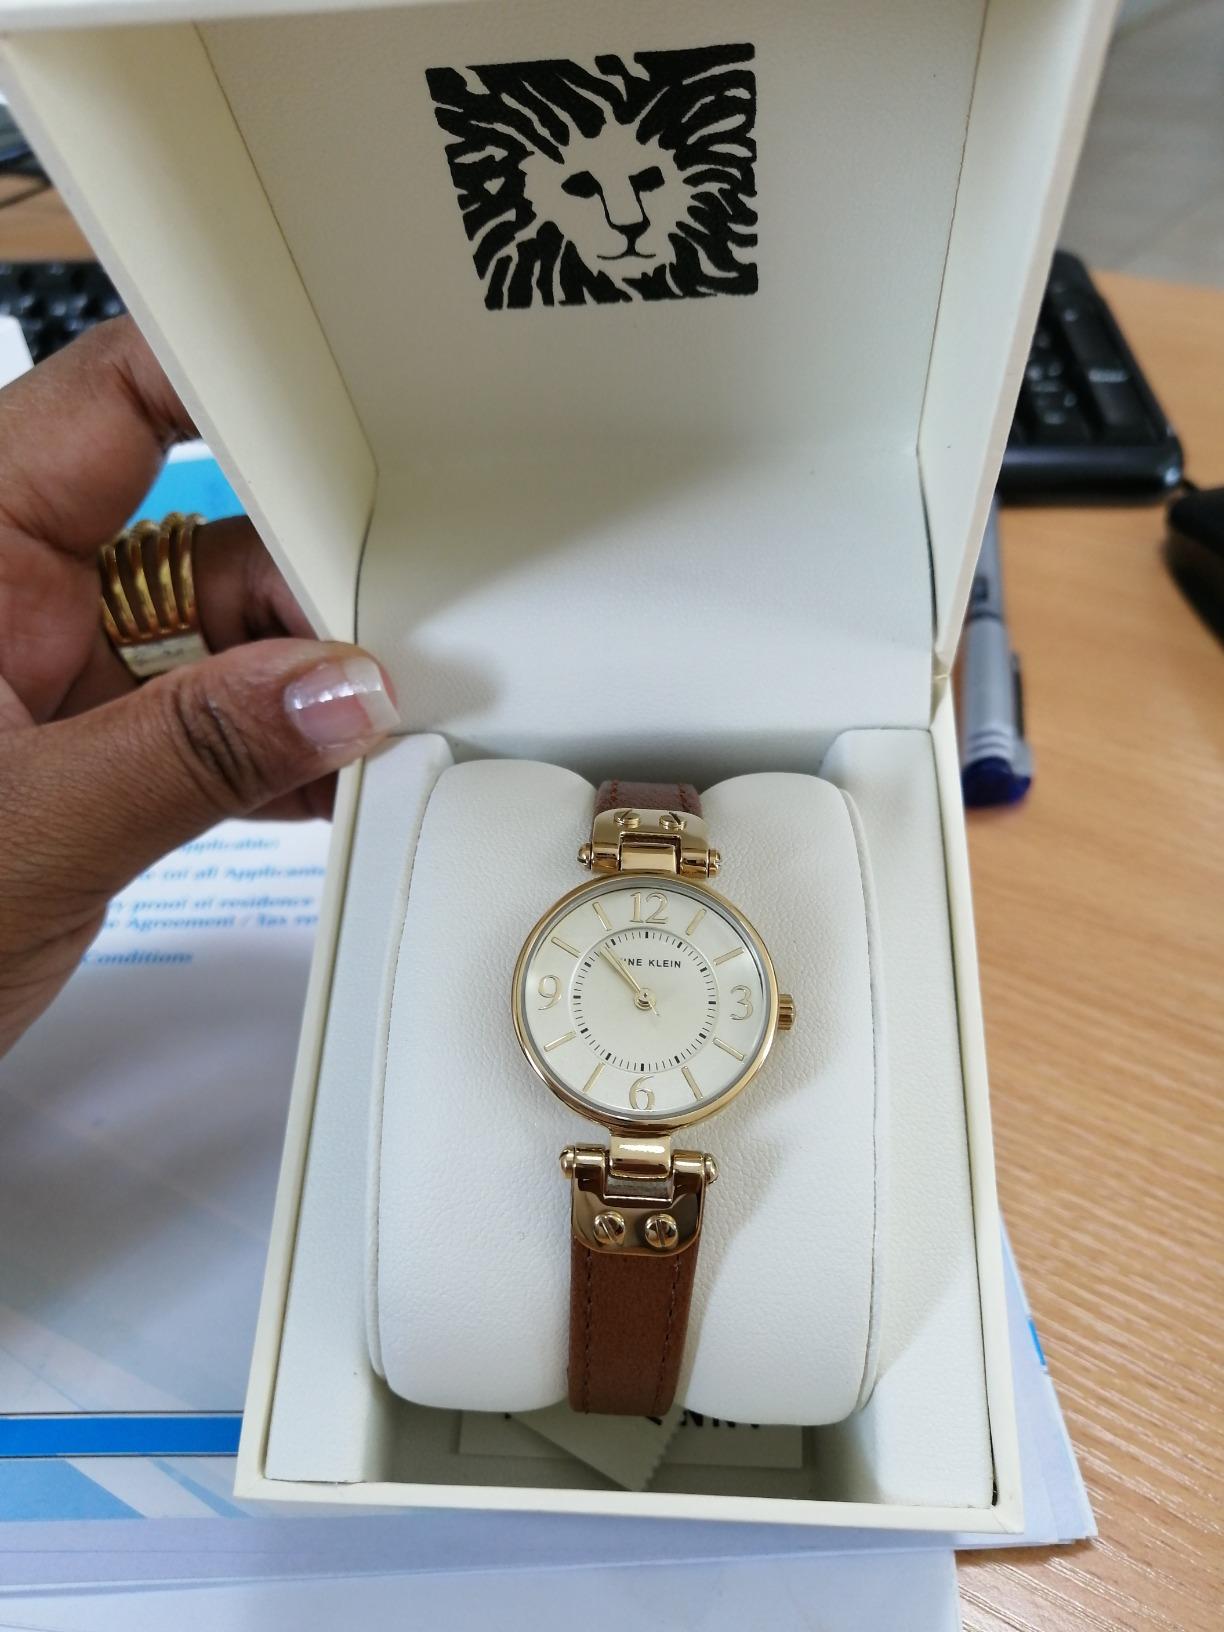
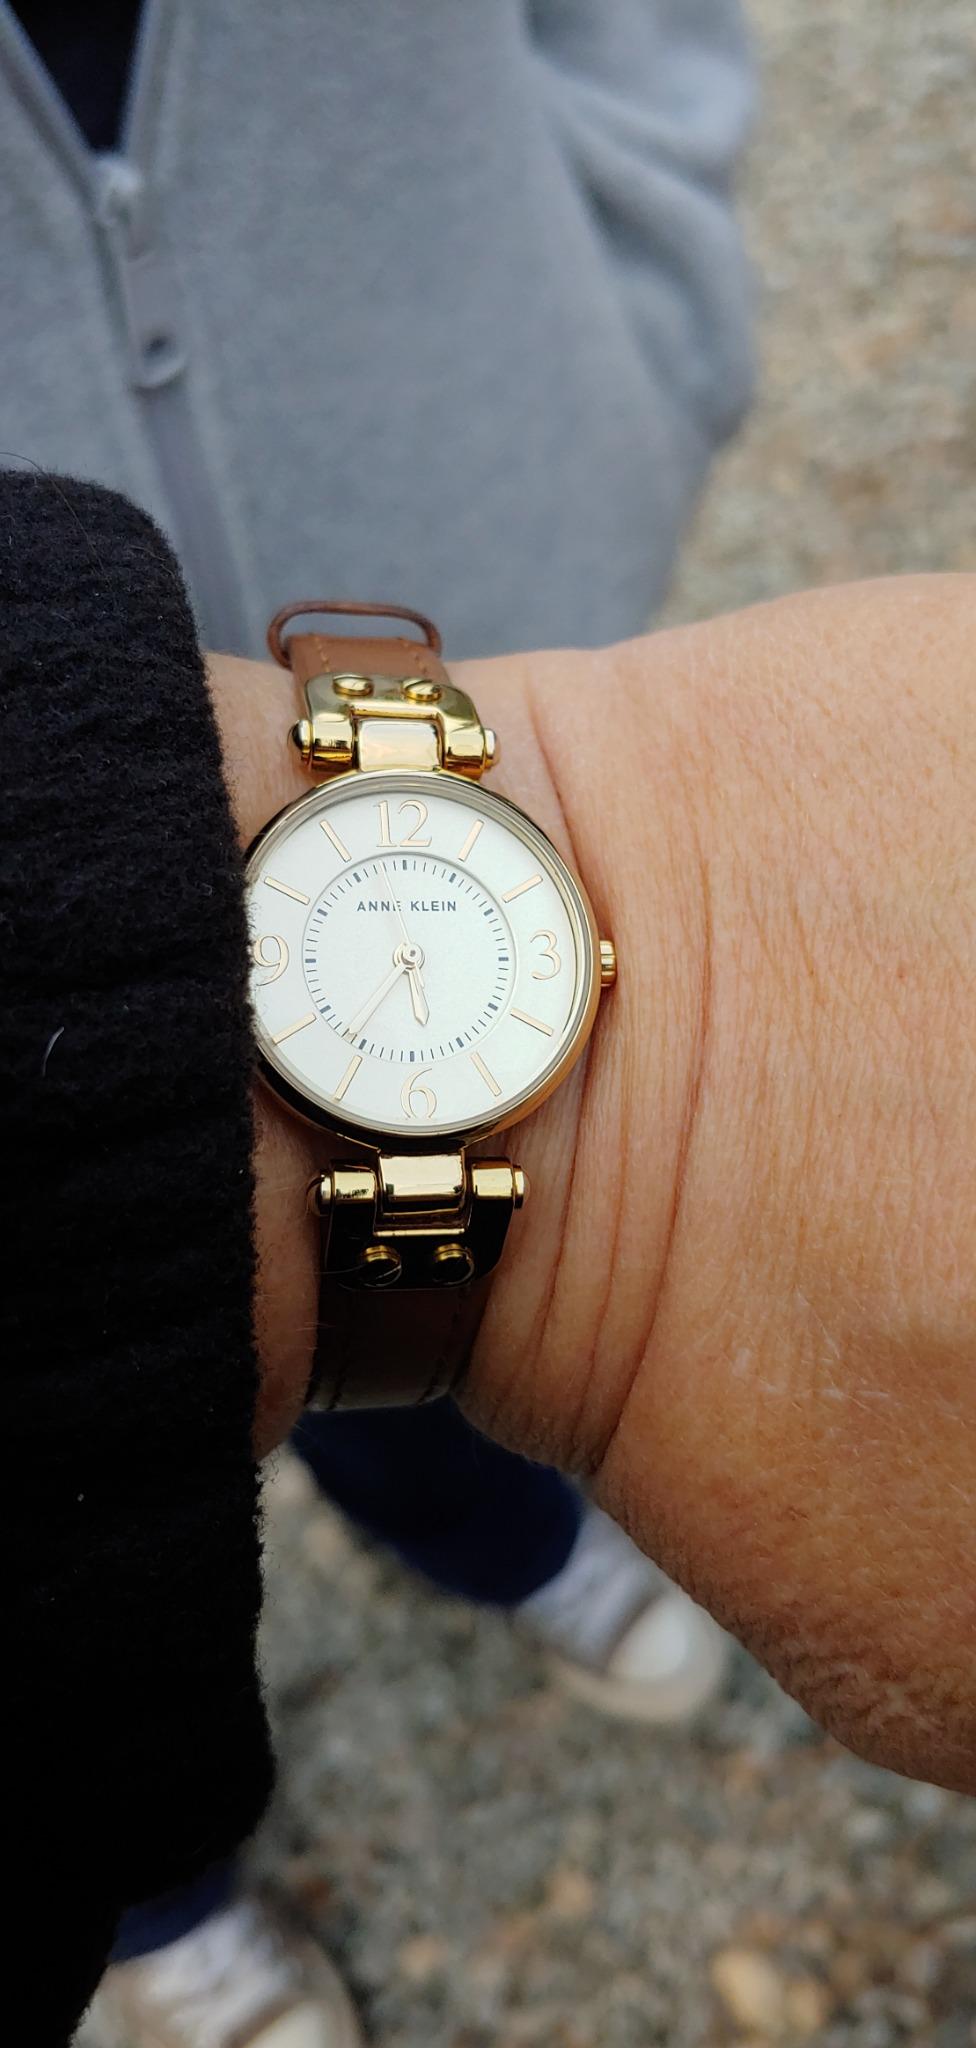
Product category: accessories_watch
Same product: yes